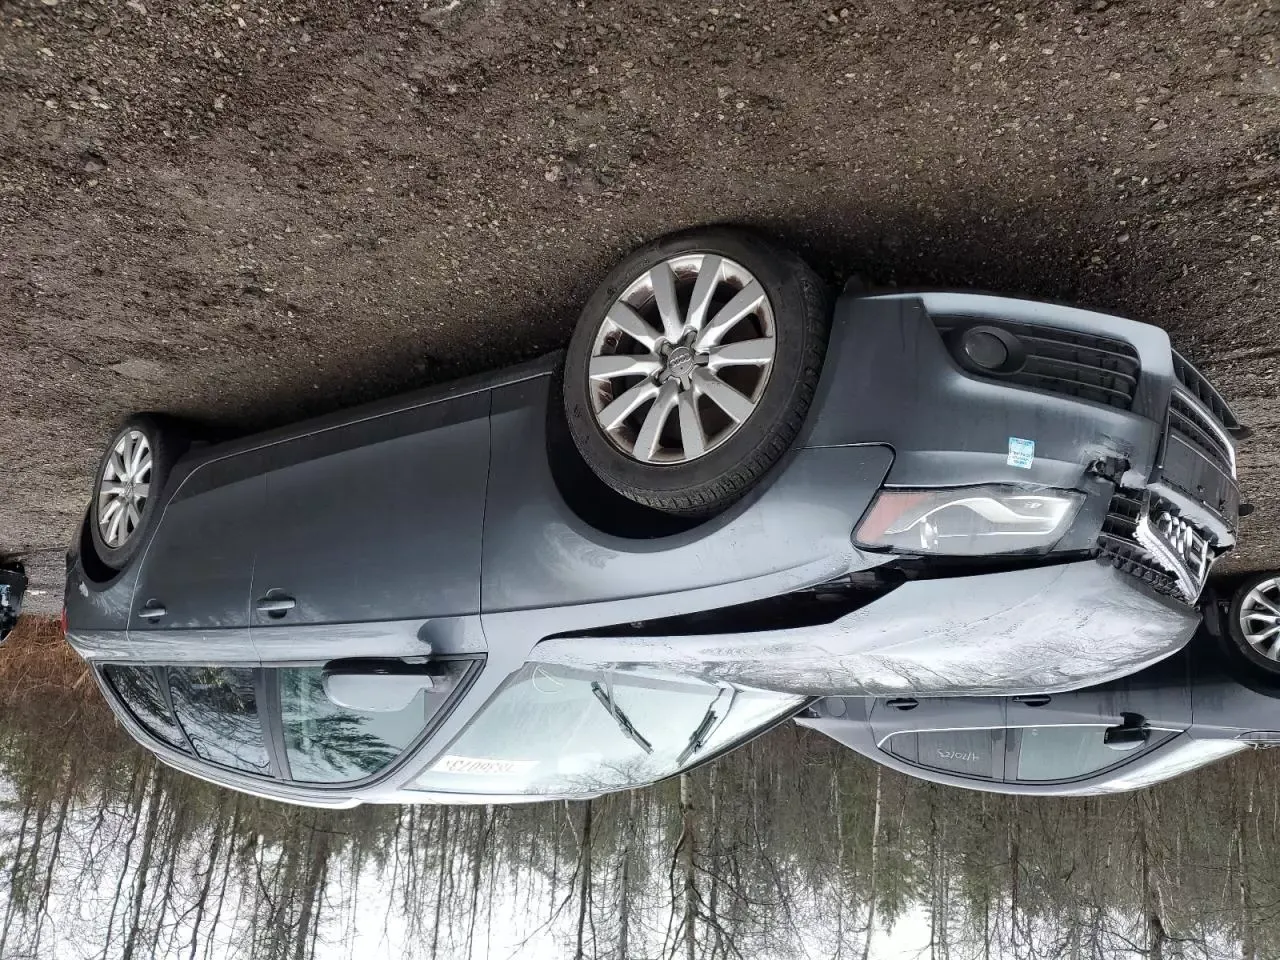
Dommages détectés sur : pare-choc avant, capot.
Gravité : mineur